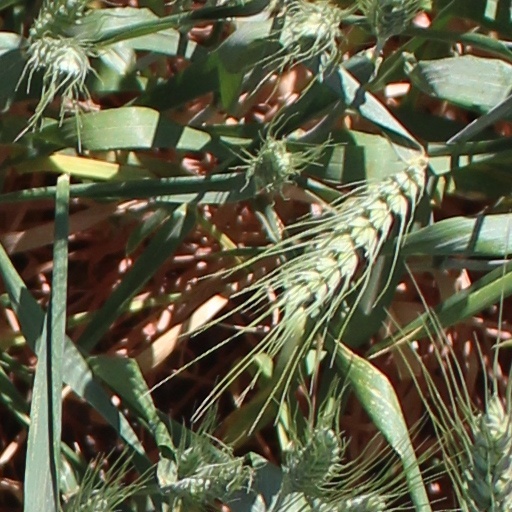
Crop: wheat